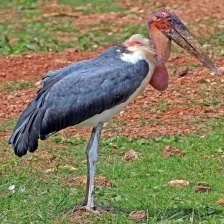
Species: MARABOU STORK
Scientific name: LEPTOPTILOS CRUMENIFER
ImageNet parent category: white_stork